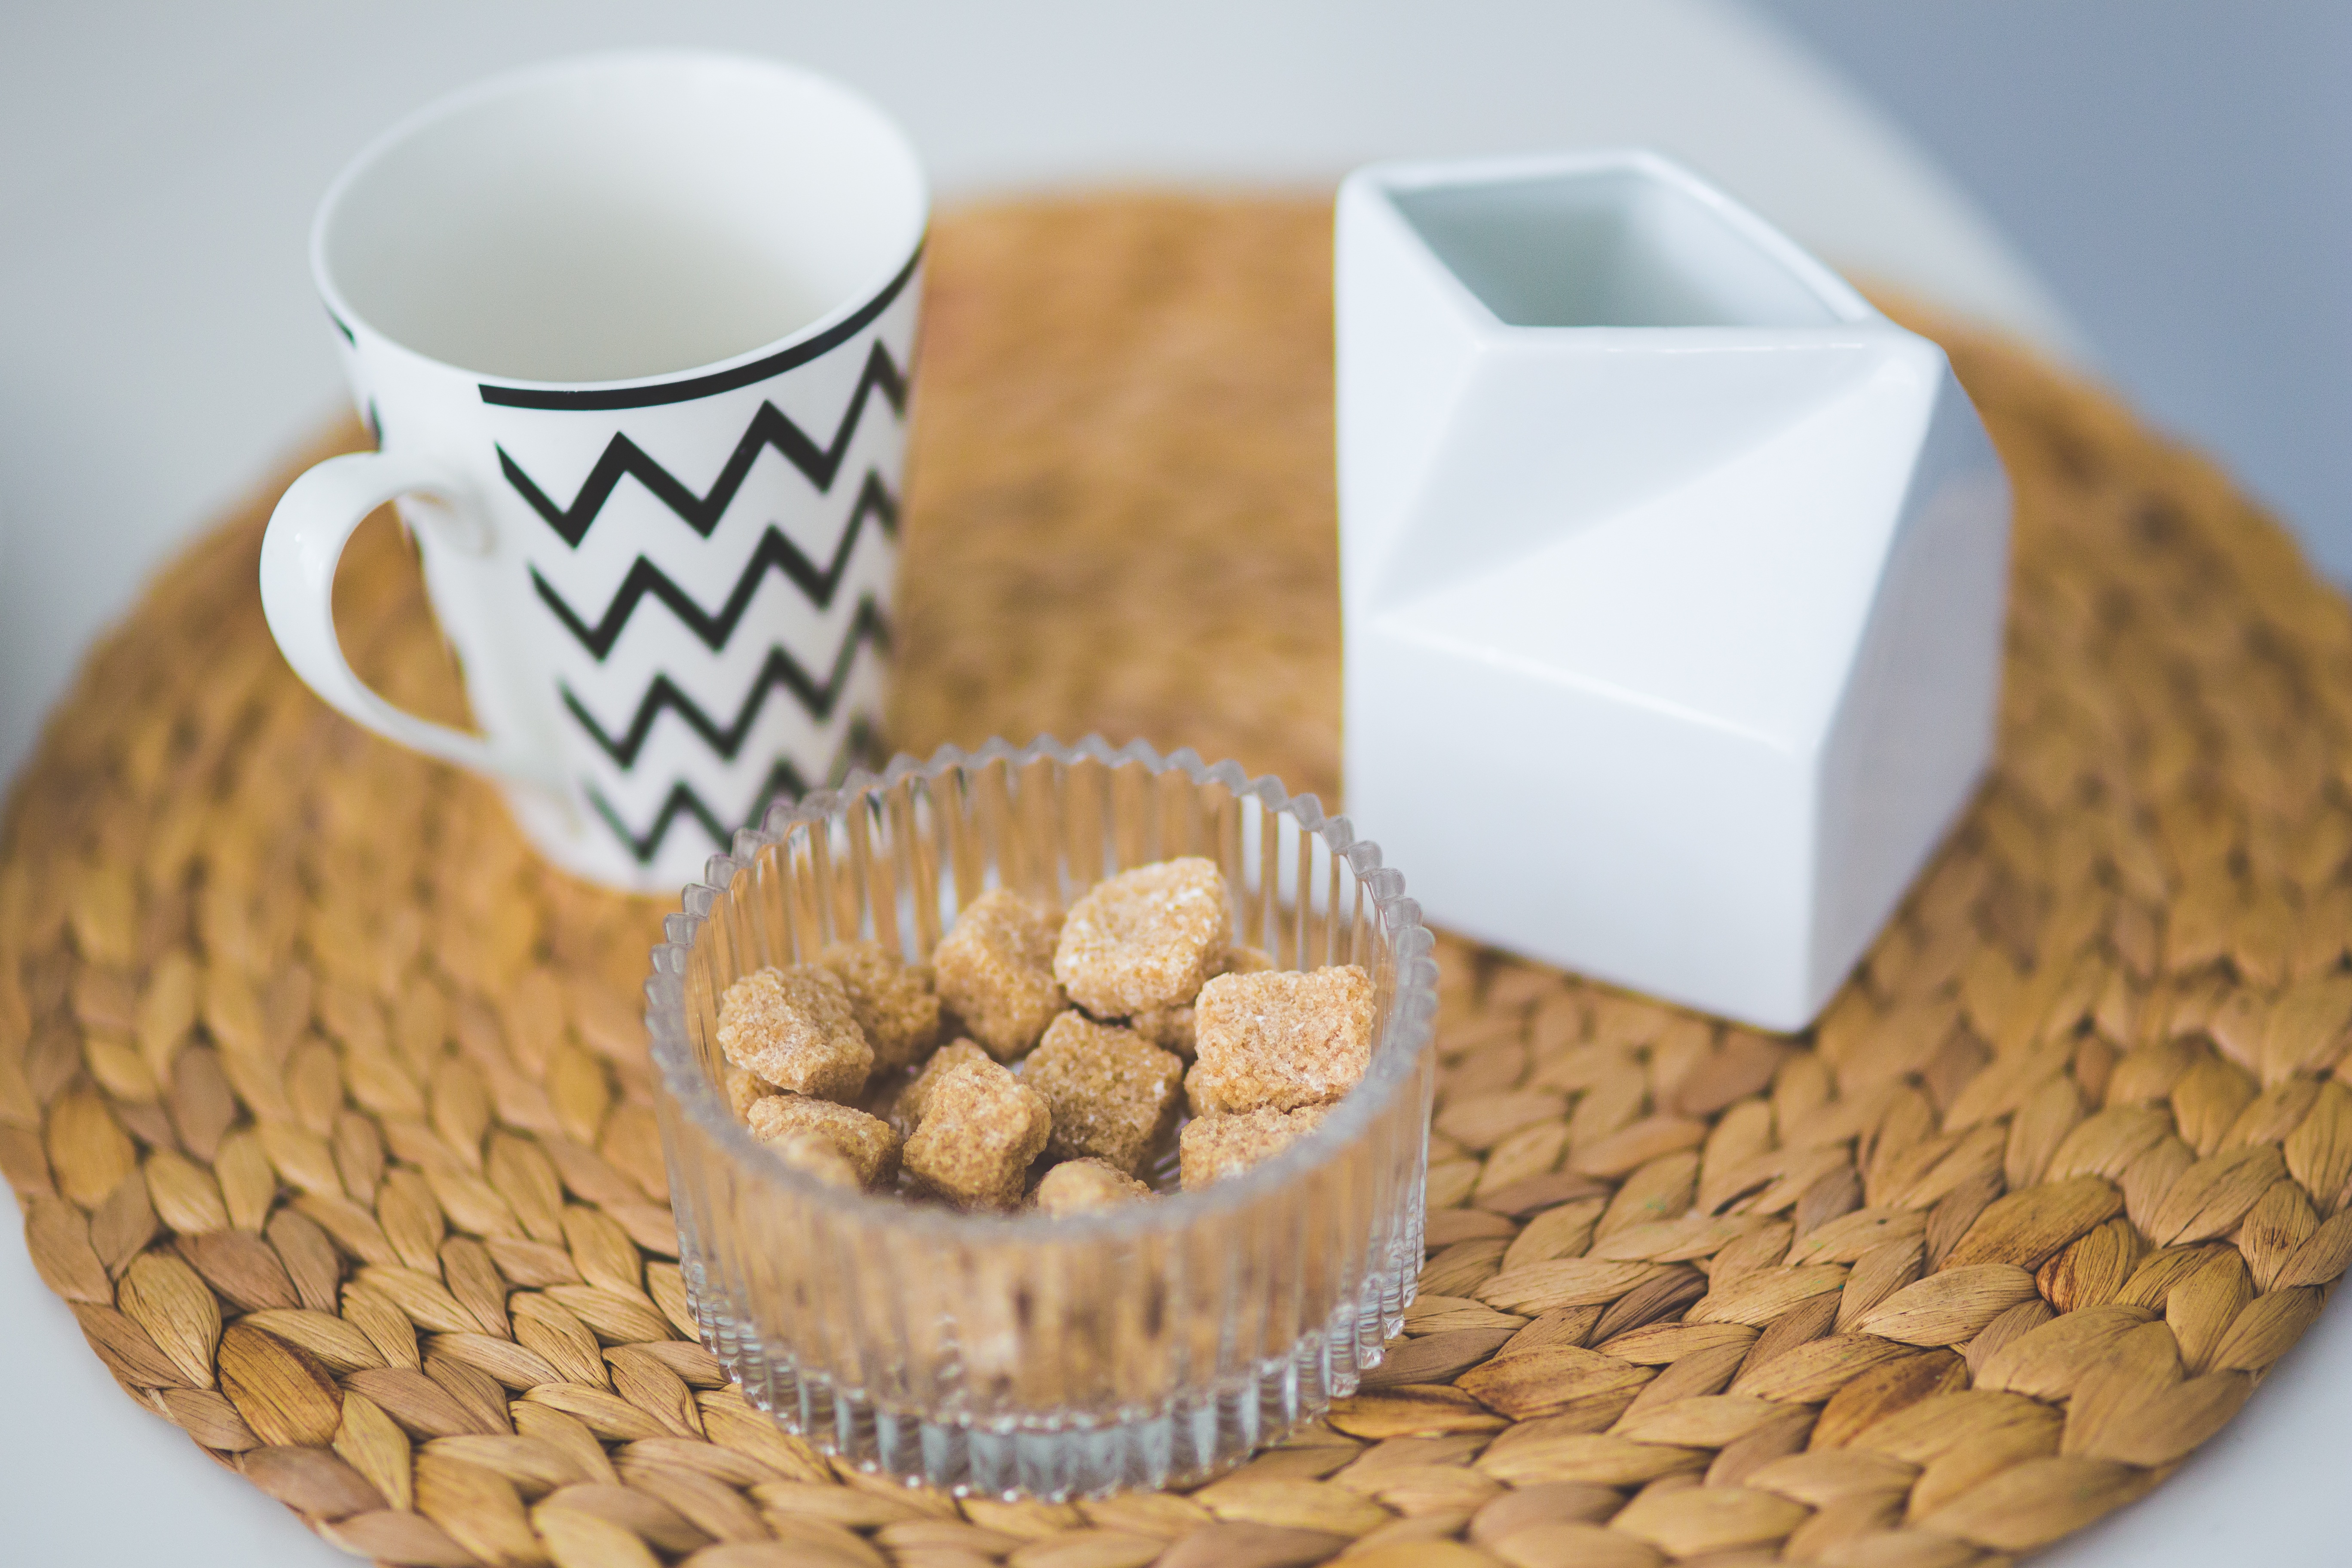
coffee, tea, cup, food, produce, brown, baking, mug, coffee cup, sugar, brown sugar